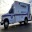
Label: ambulance